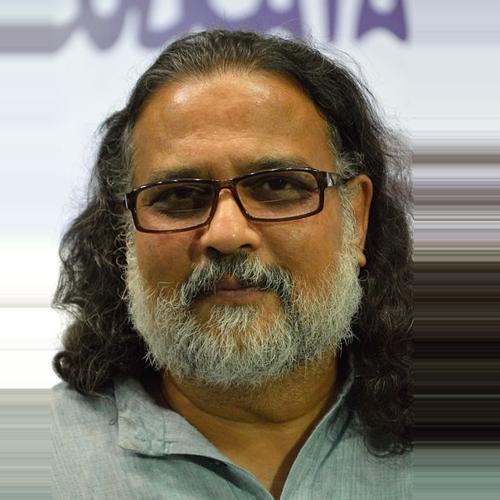
Age: 53